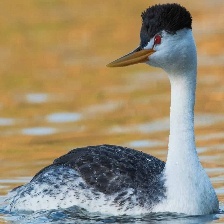
Species: CLARKS GREBE
Scientific name: AECHMOPHORUS CLARKII